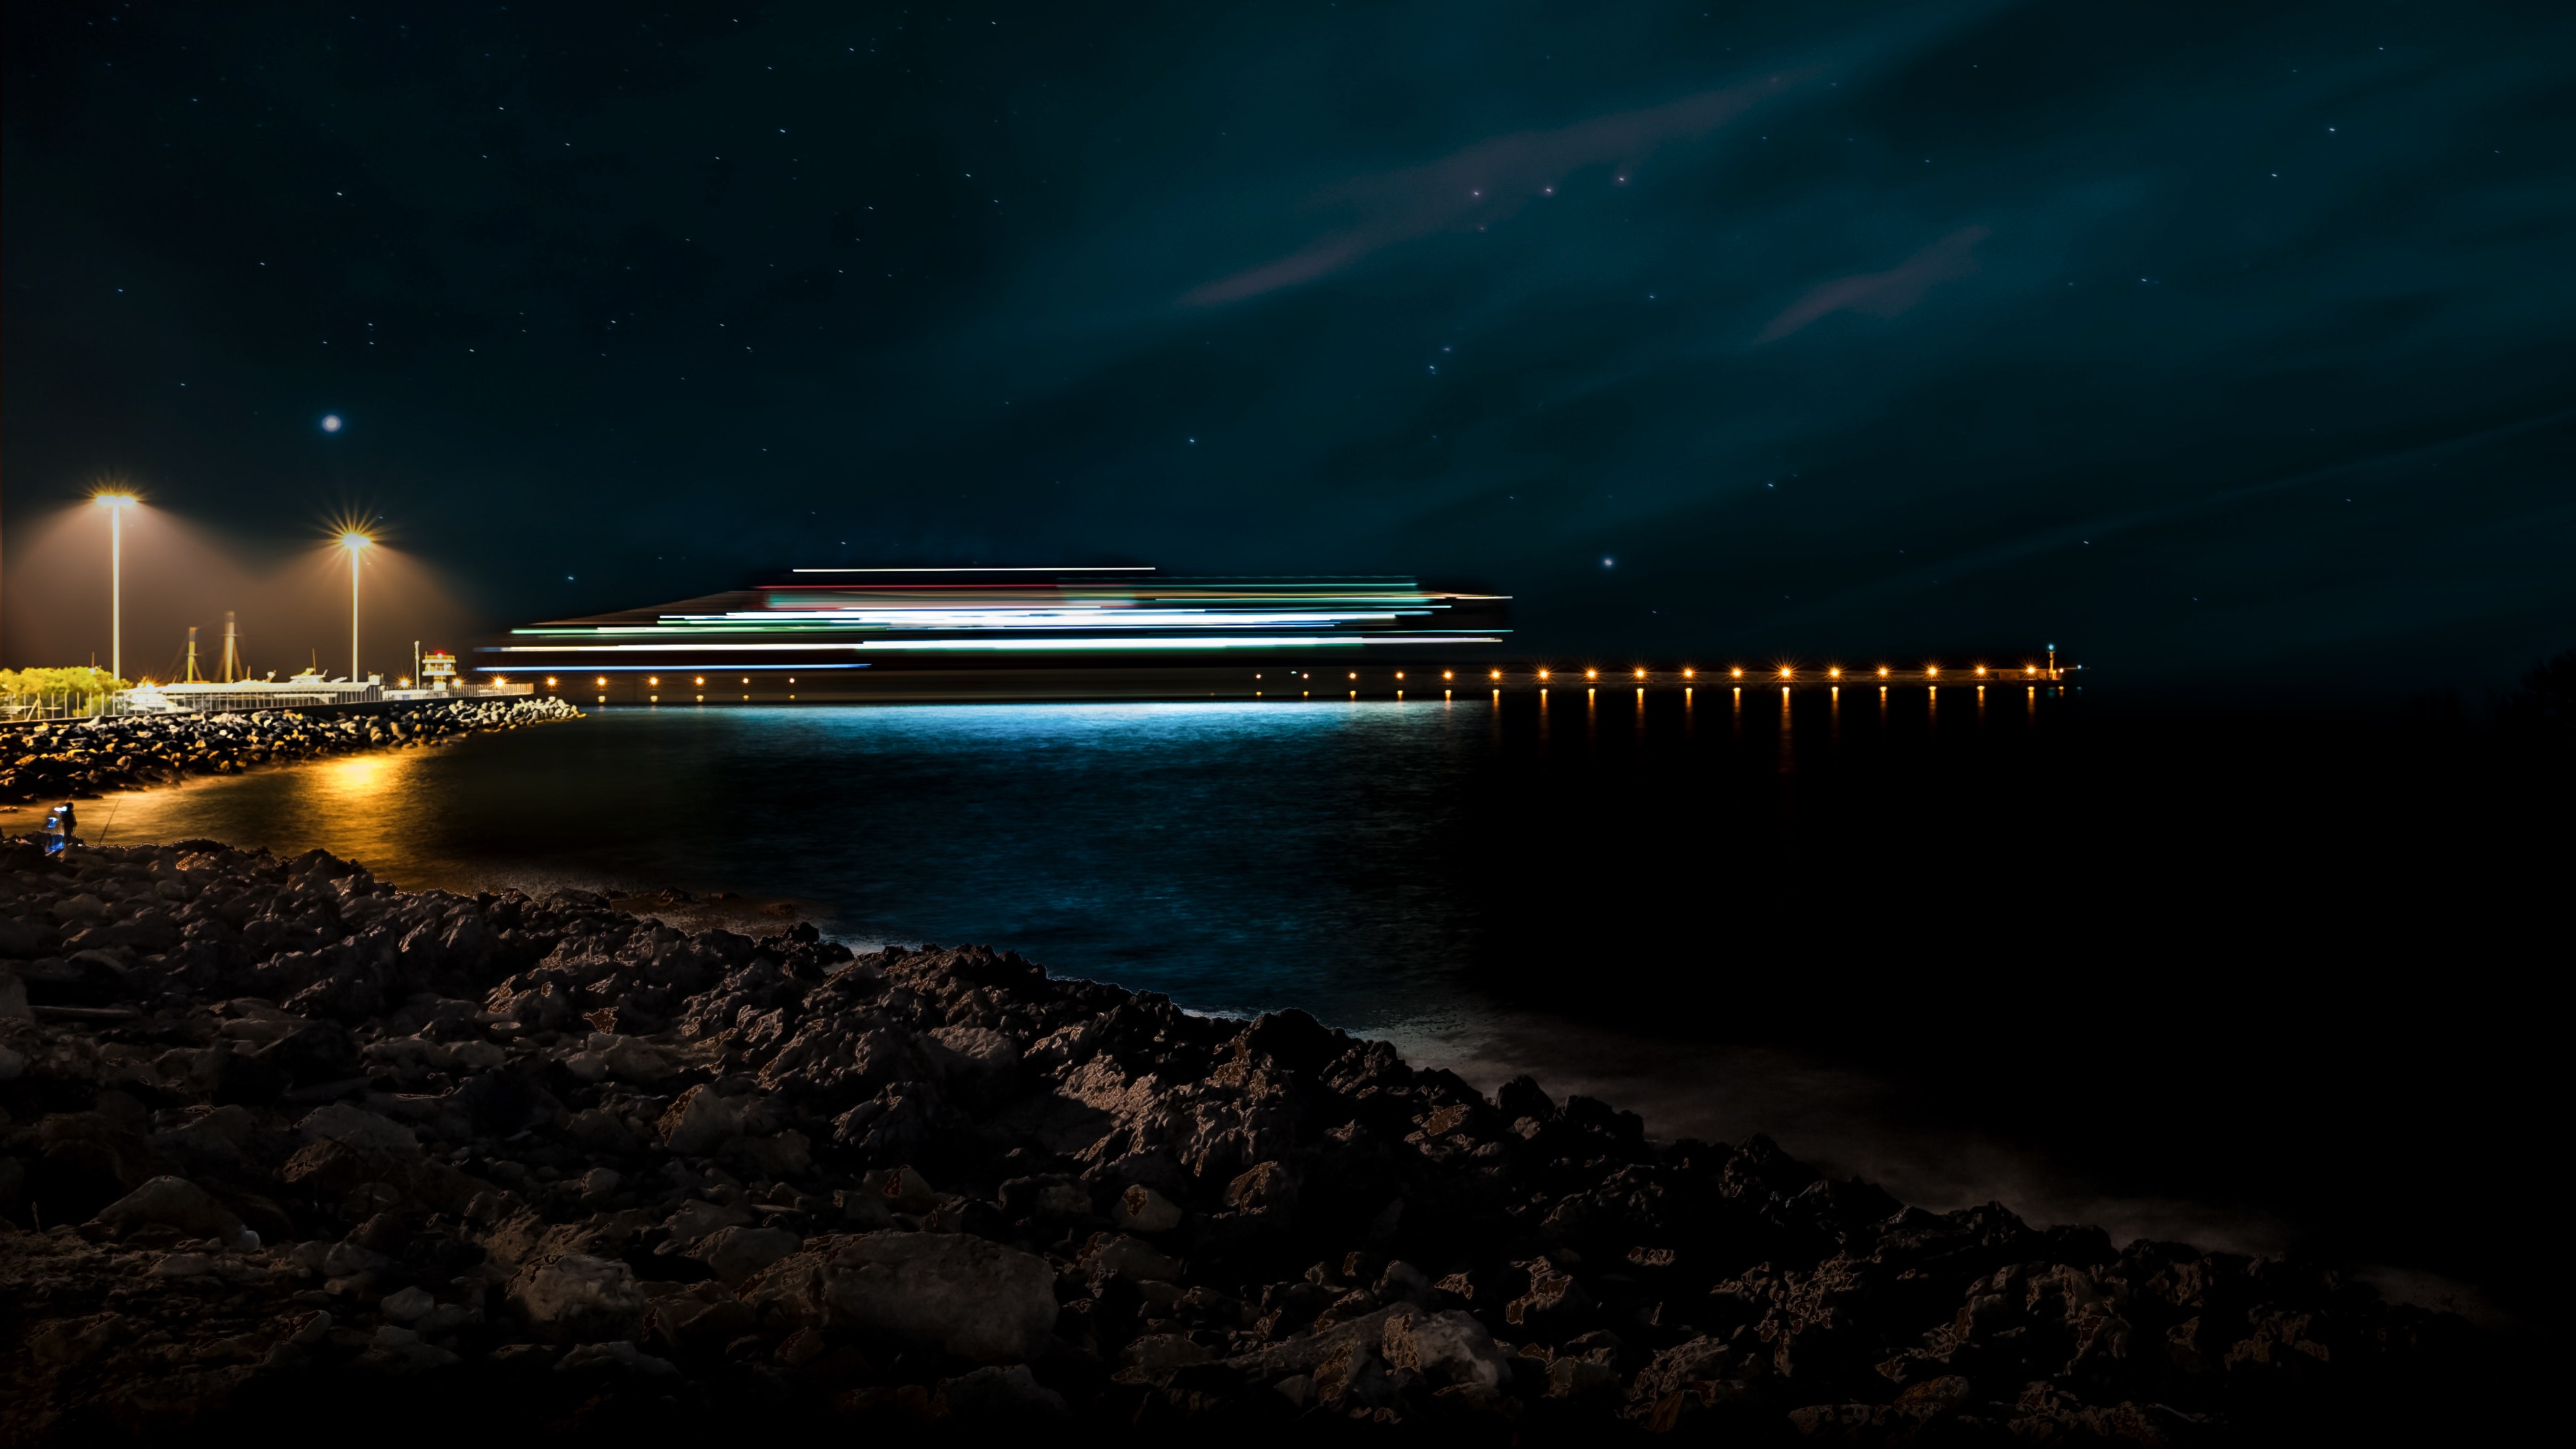
sky, night, water, light, horizon, sea, cloud, calm, midnight, atmosphere, darkness, architecture, star, space, photography, ocean, river, landscape, reflection, vehicle, bridge, coast